King of Prussia, Pennsylvania

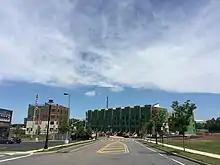
King of Prussia Town Center, which opened in 2016

King of Prussia has an unemployment rate of 4.30% and an annual job growth of about 1.44% and 38% over the next ten years. A large portion of that comes from the King of Prussia mall, the third largest shopping complex in the United States by shopping area square footage and the numerous employers in the area. The King of Prussia mall consists of over 450 stores, including several luxury retailers, and 8 anchor stores. The mall attracts 22 million visitors annually and produces $1.1 billion in annual sales. A large business park is located to the northwest of the King of Prussia mall, with over 60 commercial and industrial companies on 676 acres. There are about 60,000 people employed in King of Prussia, which is three times the resident population.